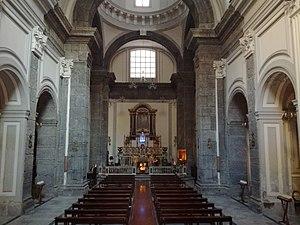
L'église Sant'Onofrio dei Vecchi est une église du centre historique de Naples dédiée à saint Onuphre. Elle donne piazzetta Sant'Onofrio dei Vecchi.